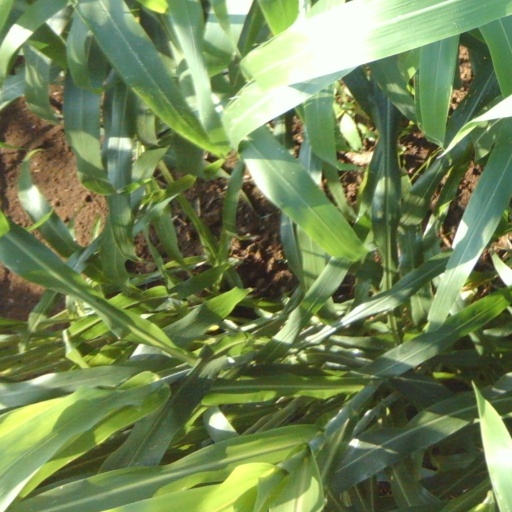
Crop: sorghum